Hamburg Ravensbrück trials

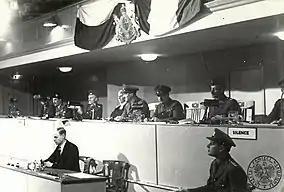
The trial judges of the KL Ravensbrück crew

Percival Treite, a half-British medical doctor at Ravensbrück, was defended by a dozen former female prisoners, including Special Operations Executive agent, Yvonne Baseden, who wrote letters to the court favorable to him. Ex-prisoner Mary Lindell testified in favor of Treite at the trial saying that Treite "was the only man who was human, the only man who looked after the sick people as a doctor should look after them." The outspoken Lindell also criticized the judge advocate, "who was partial and objectionable, had taken on the cross examination of witnesses himself and prevented other questions from being put which might have been [answered] in favour of the accused." Nevertheless, Triete was sentenced to death.